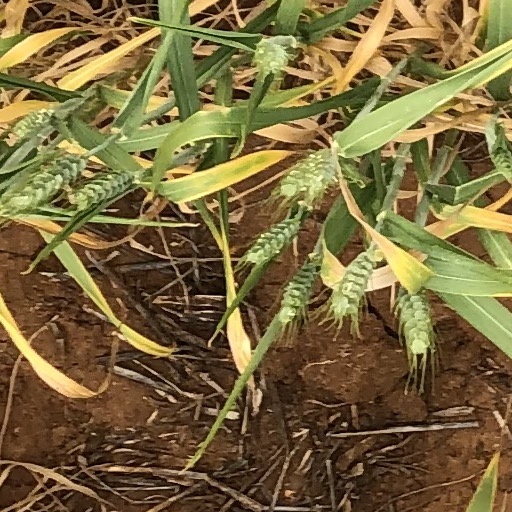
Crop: wheat